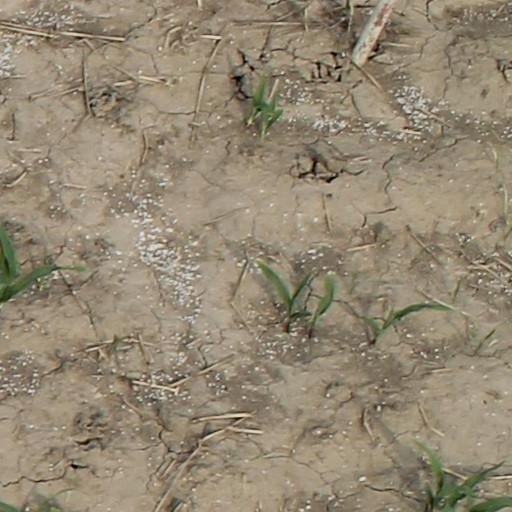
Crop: maize; corn